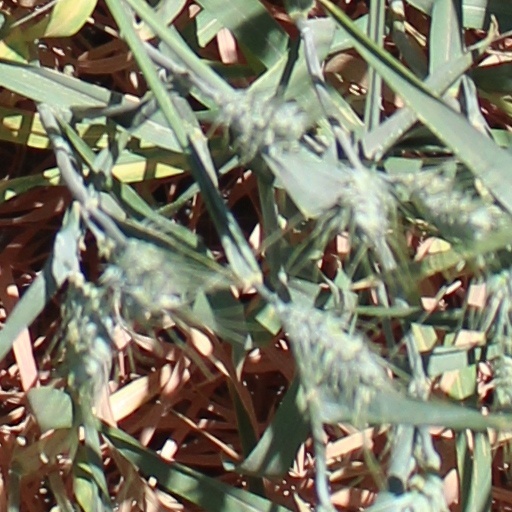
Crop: wheat